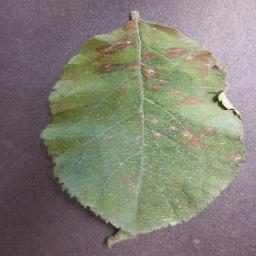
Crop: apple
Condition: cedar_rust